2010 United States House of Representatives elections in New York

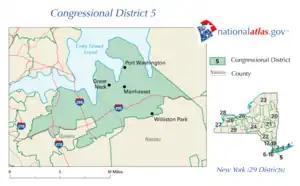

Democratic, Working Families and Independence incumbent Gary Ackerman was challenged by Republican and Conservative Party nominee Dr. James Milano and Libertarian and Tax Revolt Party nominee Elizabeth Berney. The district, which stretched from eastern Queens across the Town of North Hempstead, was historically Democratic, and Ackerman won the general election on November 2, 2010.